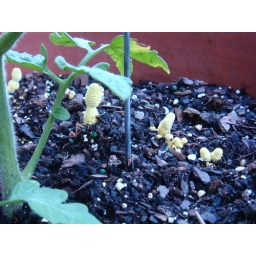
little yellow mushrooms in my tomato plant